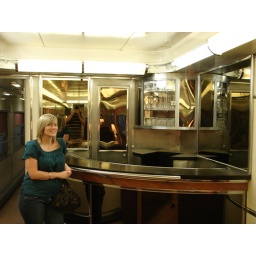
Ash at the bar in a train car.